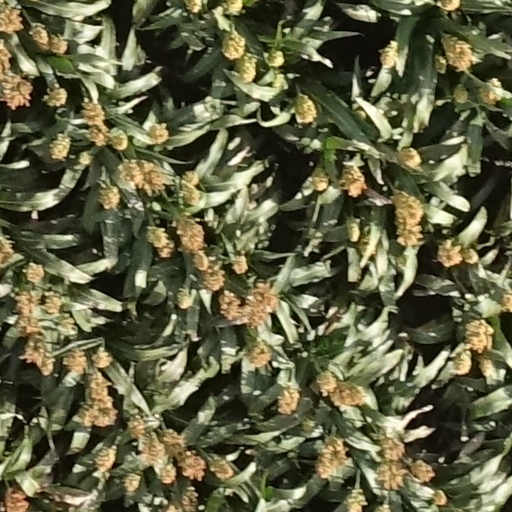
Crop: sorghum